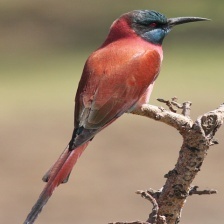
Species: CARMINE BEE-EATER
Scientific name: MEROPS NUBICOIDES
ImageNet parent category: bee_eater